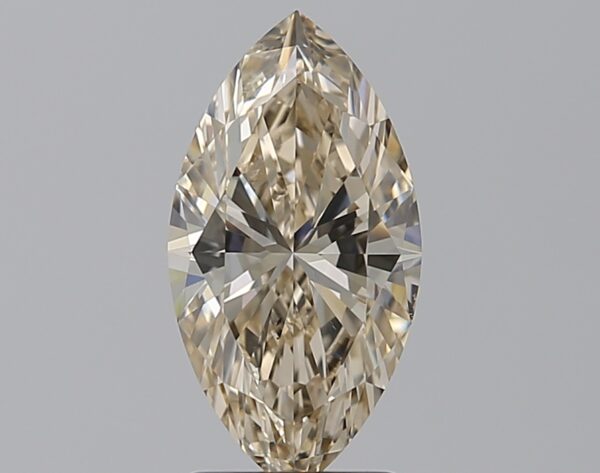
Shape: marquise
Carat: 2.01
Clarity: VS2
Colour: N
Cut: EX
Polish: EX
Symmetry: VG
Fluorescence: N
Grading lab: GIA
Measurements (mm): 12.77 x 6.69 x 4.21